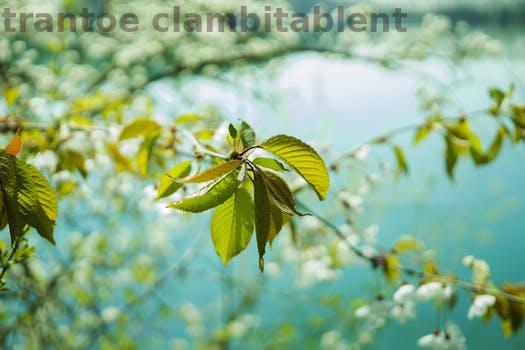
Label: Watermark